Lê Thị Tuyết Mai

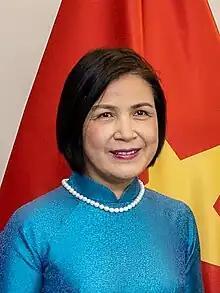
Mai in 2021

Lê Thị Tuyết Mai (born 1967) is a Vietnamese diplomat. In February 2020, she was appointed Vietnam's permanent representative to the United Nations Office, the World Trade Organization, and other international organizations based in Geneva.